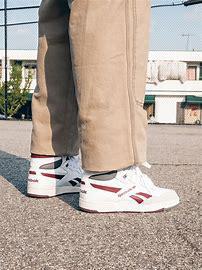
Brand: Reebok
Model: BB 4000 Ii